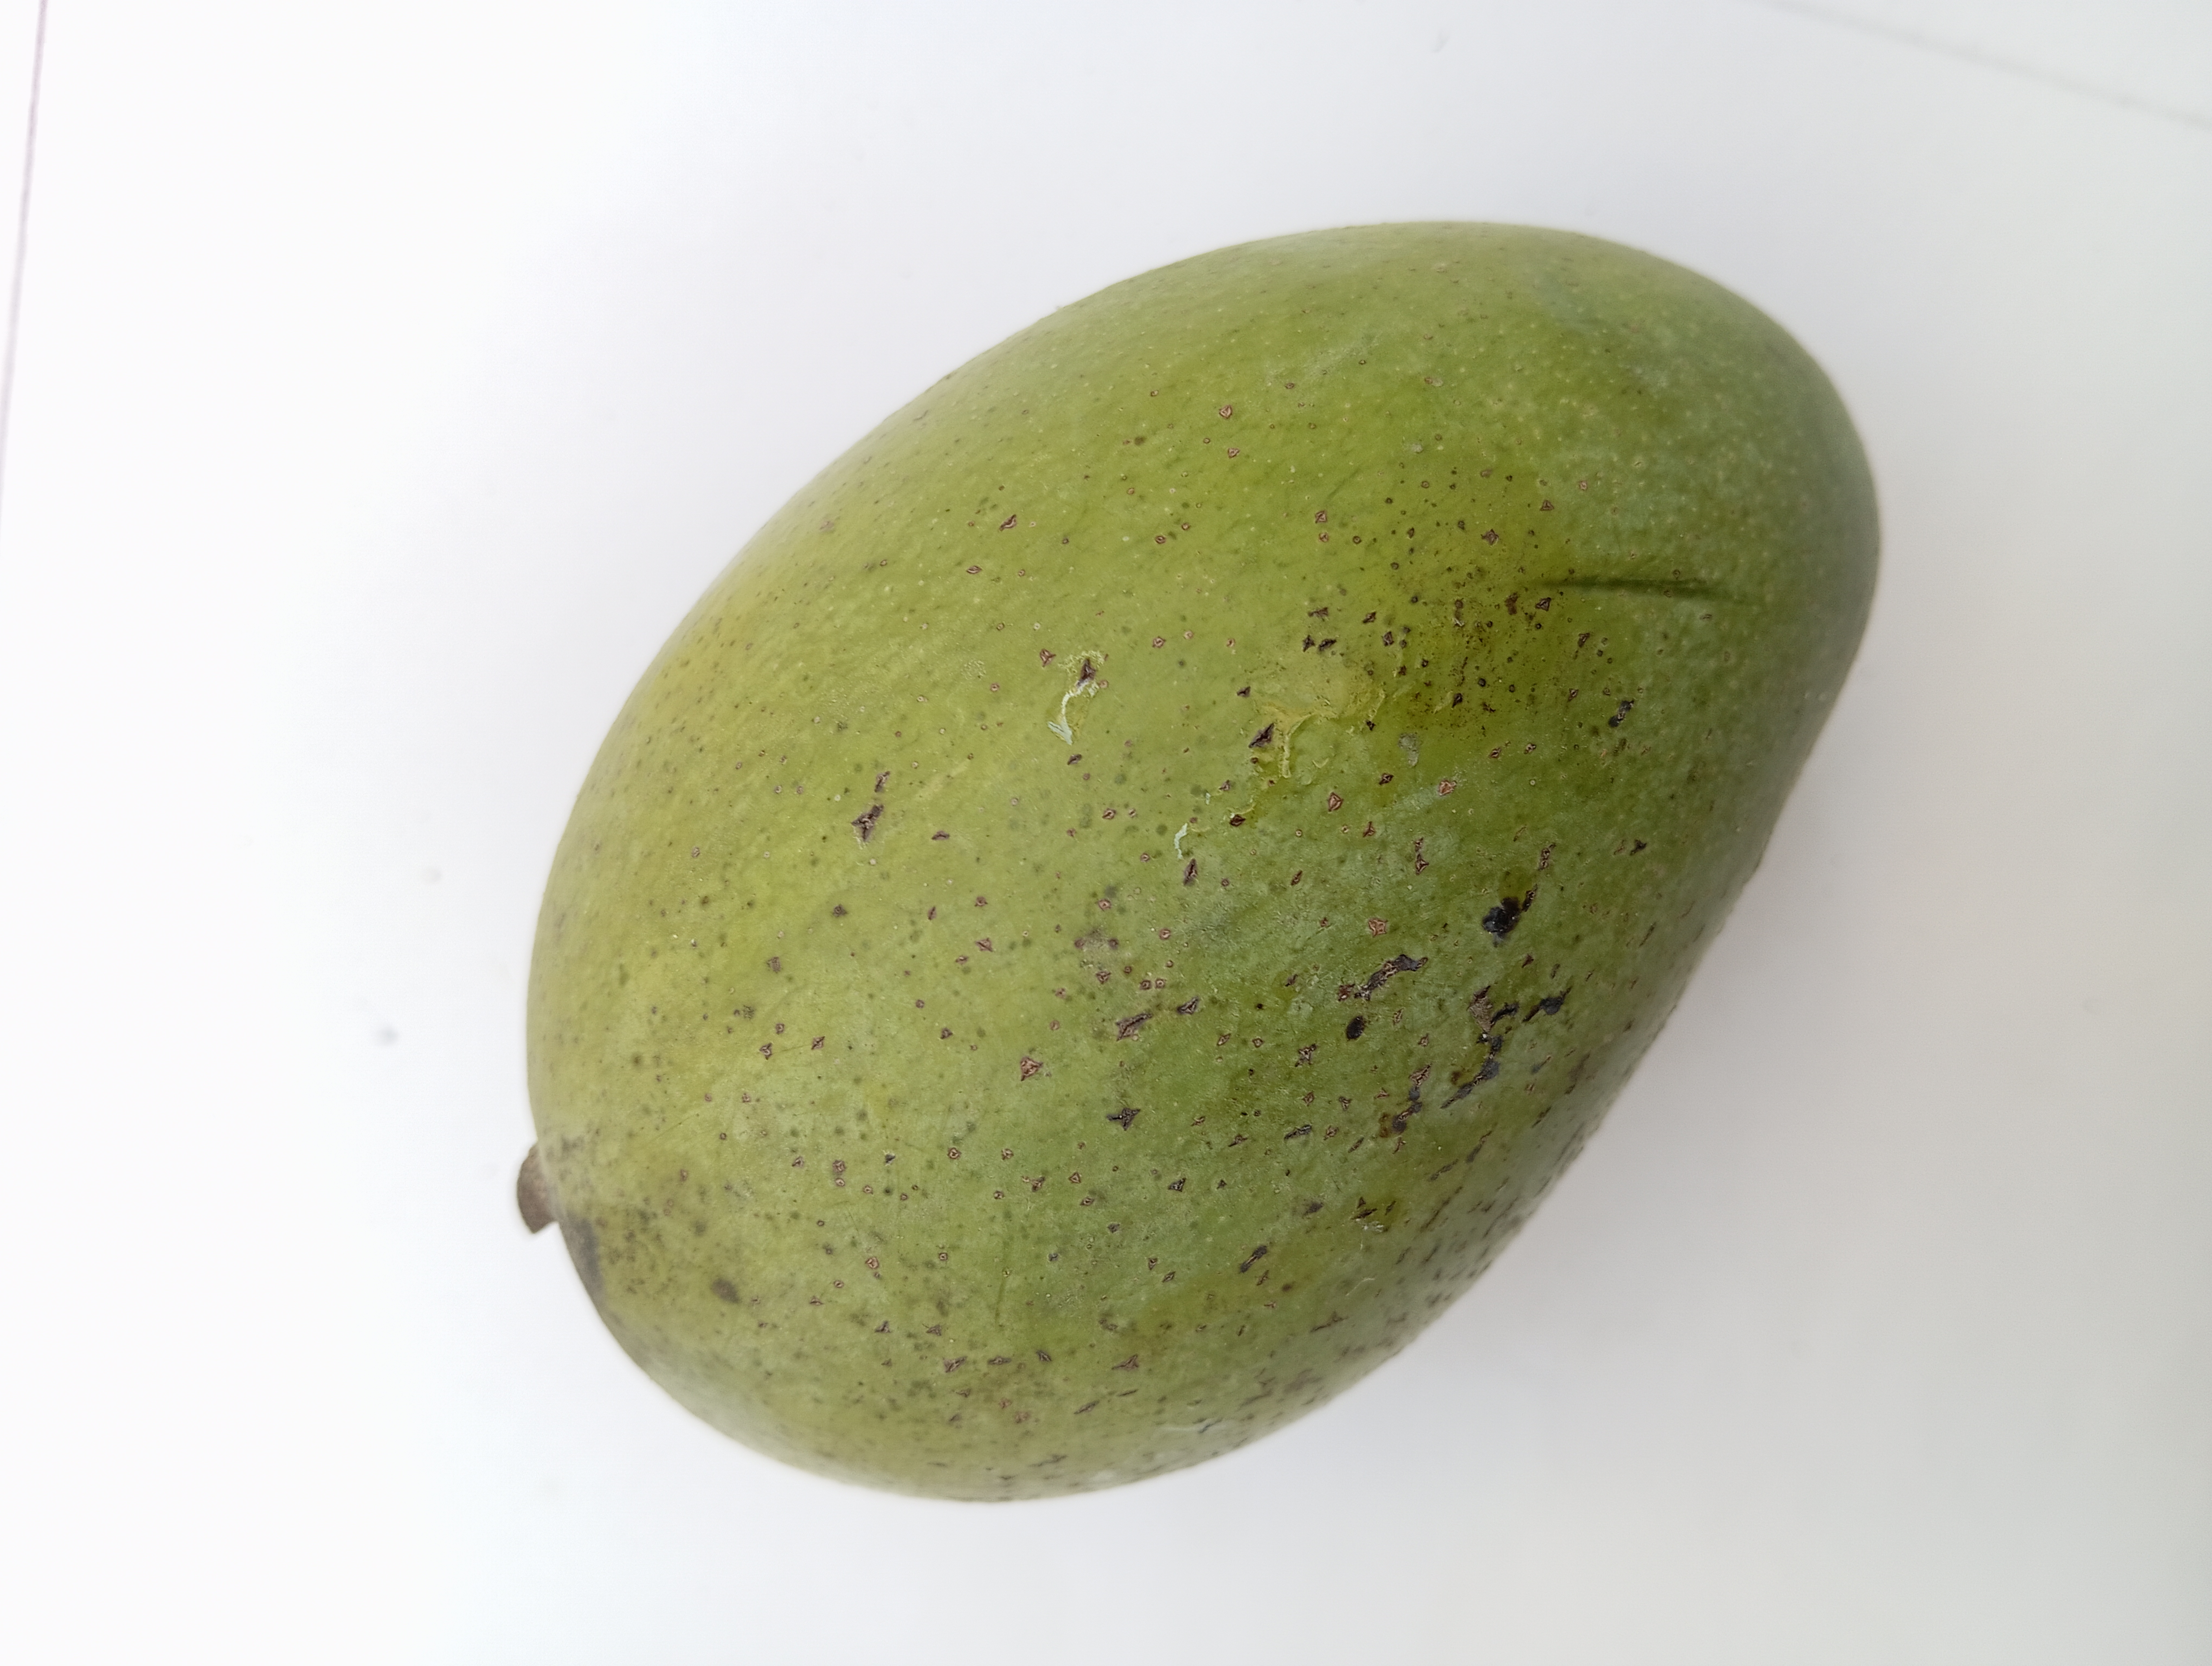
Mango variety: Amrapali